Zishe Breitbart

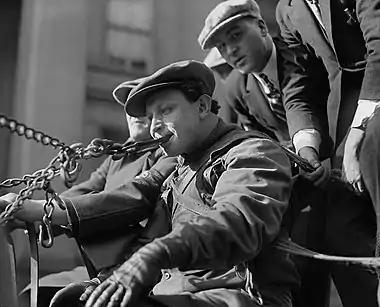
Performing in 1923

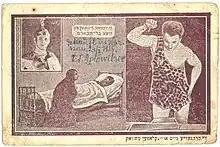
Post card written in Yiddish showing Breitbart in his last performance

Breitbart performed extensively in Europe and America touring with the Circus Busch using a strength act themed to fit his former background as a blacksmith. He bent iron bars around his arm in floral patterns, bit through iron chains or tore them apart, and even broke horseshoes in half. It has been reported that he would tear solid steel sheets 5/8" thick and 3 feet long. As a showman, Breitbart feats also included holding back two whipped horses, pulling a wagon-load of people with his teeth and supporting enormous weights, such as automobiles loaded with up to ten passengers, while lying on his back. Stones would be broken by sledge-hammers on his chest. He also lifted a baby elephant, and while holding on to the elephant, he climbed a ladder and held a locomotive wheel by rope in his teeth while three men were suspended from the wheel.